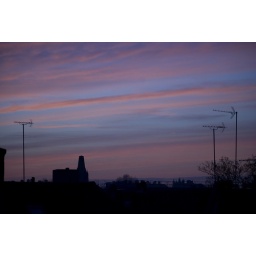
Taken hanging out of Gav's bedroom window in Holloway.